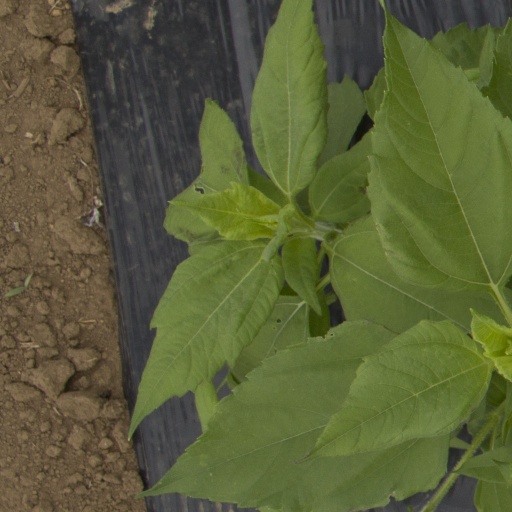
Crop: Jerusalem artichoke